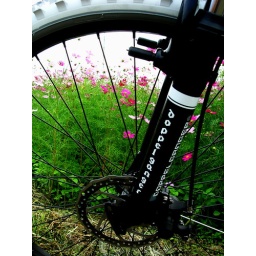
cosmos field near my house